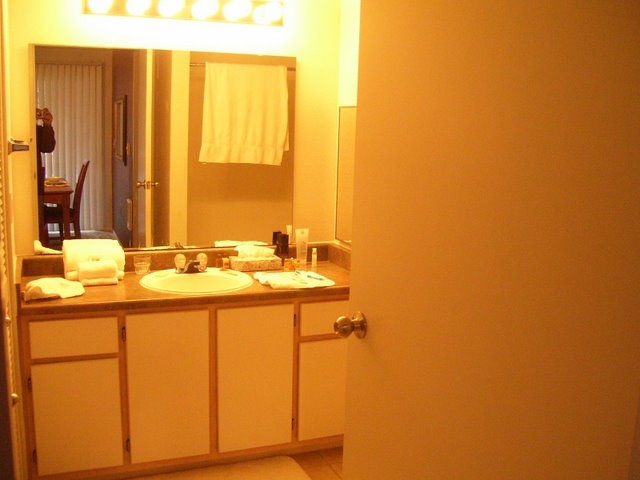
Room type: bathroom